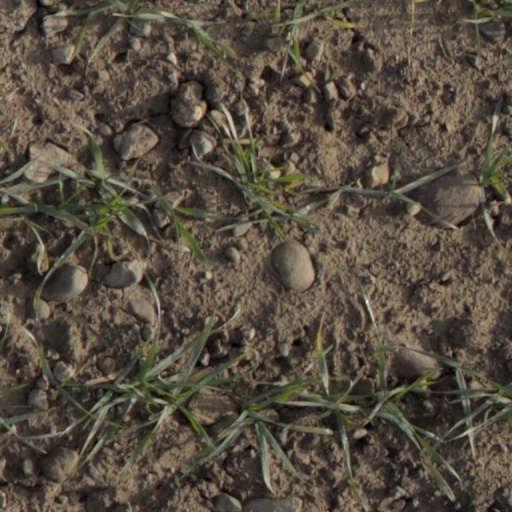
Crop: wheat